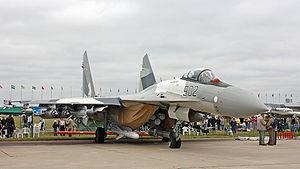
Le Soukhoï Su-35 est un chasseur multirôle russe de génération dite « 4⁺⁺ ». Il a été créé dans le but d'accroître les capacités offensives du Su-27 et de lui donner la possibilité de détruire tant les cibles aériennes que les cibles de surface.